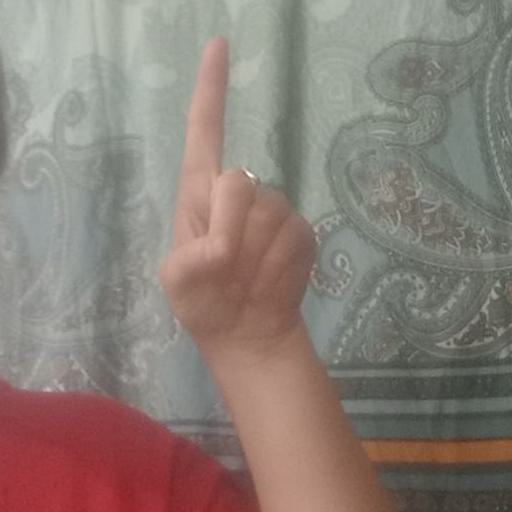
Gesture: one